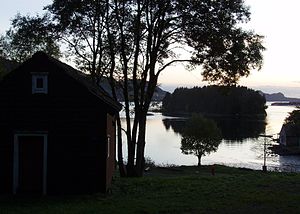
Fanafjorden
Fanafjorden set fra Hordamuseet
Fanafjorden er en norsk fjordarm, som går fra Korsfjorden ved Bergen og 8,5 kilometer ind til bunden af fjorden ved byen Fanahammaren. Selve fjorden ender ved ydre Milde og har Krokeidvigen som afgrænsning mod syd.